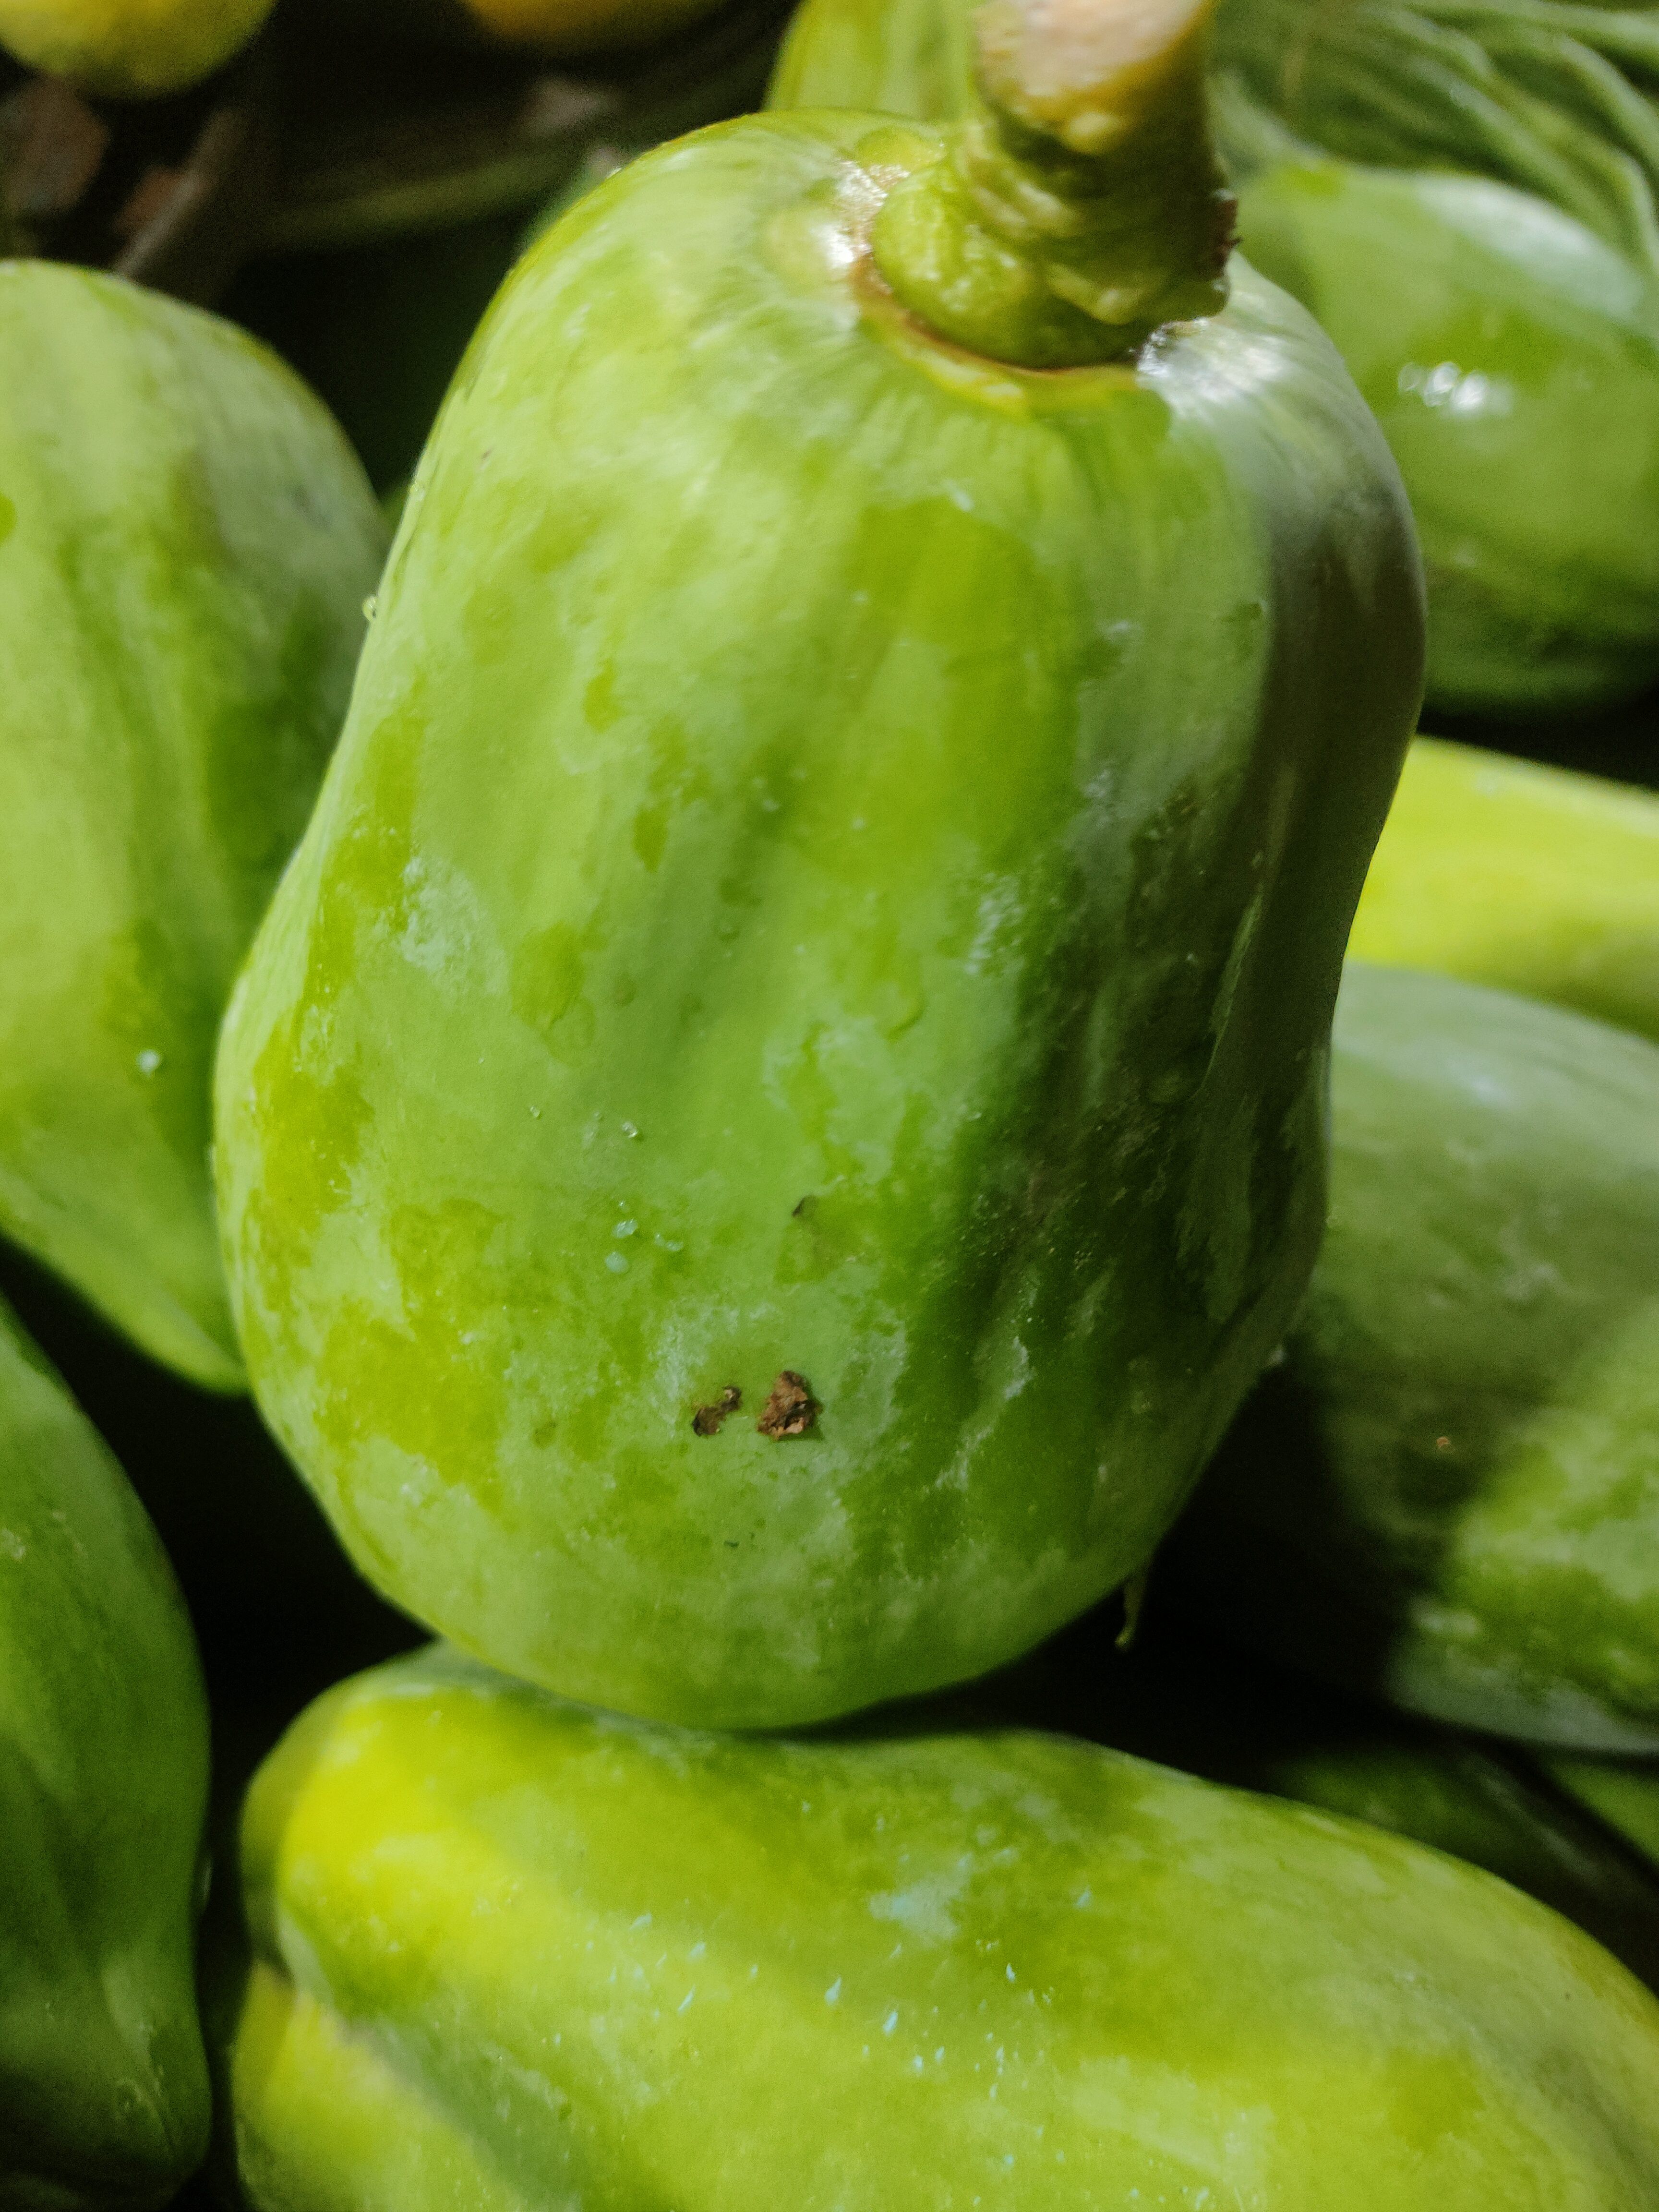
Label: Carica Papaya